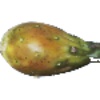
Label: Cactus fruit 1